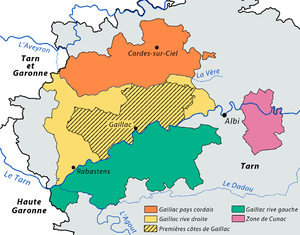
zones d'appellations Gaillac AOC
Le gaillac est un vin français d'appellation d'origine contrôlée du vignoble du Sud-Ouest de la France.
Le gaillac-premières-côtes est un vin français d'appellation d'origine contrôlée du vignoble du Sud-Ouest de la France. Sa zone de production est située sur la rive droite du Tarn, dans la partie nord-ouest du département homonyme, au nord-est de Toulouse.